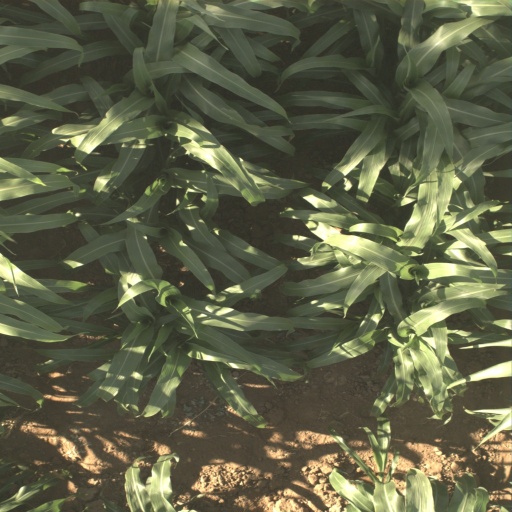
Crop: sorghum